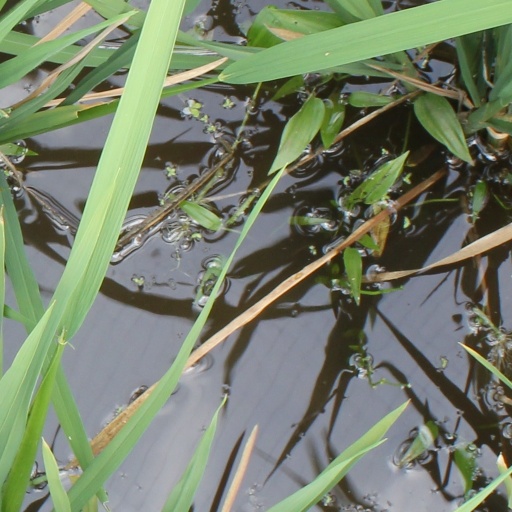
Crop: rice